Ernest Henry Wilson

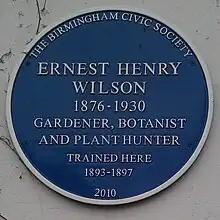
Blue plaque at Birmingham Botanical Gardens

In subsequent years he became a collector for Sargent at the Arnold Arboretum, and made further expeditions to China in 1907, 1908, and 1910, as well as to Japan (1911–1916), where he collected 63 named forms of cherry blossom. One of his footprints in Japan is Wilson's introduction of the gigantic "Yaku sugi stump" called in Yakushima to Western readers in 1914. His hypothesis made in 1916, that the Japanese cherry "Prunus × yedoensis" was a hybrid, was supported by hybridisation experiments in Japanese national laboratories in 1965.